1920 South Norfolk by-election

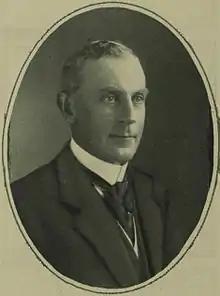
Cozens-Hardy

The by-election was triggered by the succession to the peerage of the serving Coalition Liberal Member of Parliament (MP), William Cozens-Hardy.